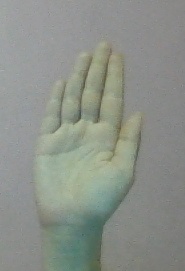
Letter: seen